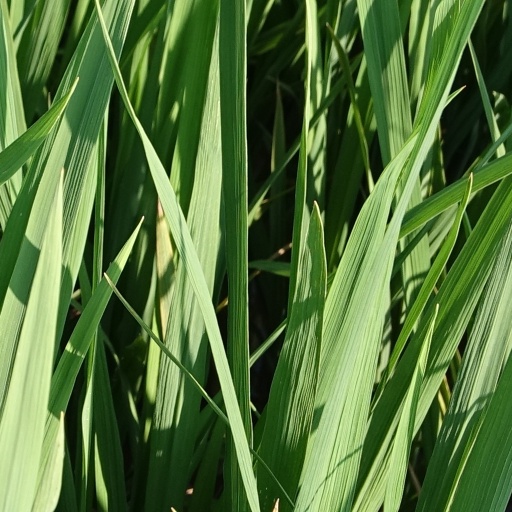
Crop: rice